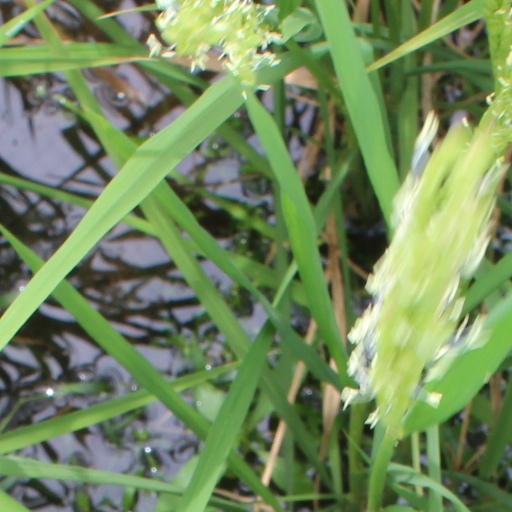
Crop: rice